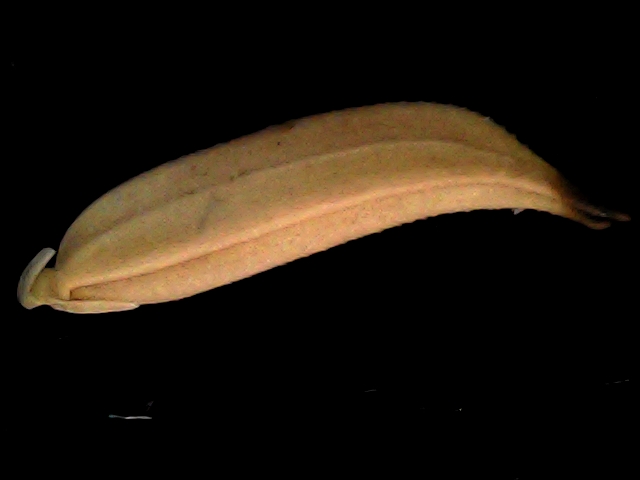
Rice variety: BD70